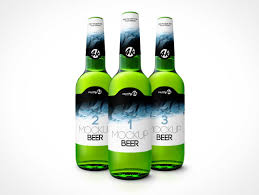
Waste category: glass